Sky position (RA, Dec in degrees): 175.514, 10.544
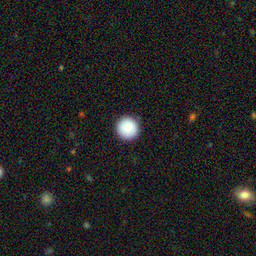
Galaxy morphology: Round Smooth Galaxies